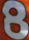
Number: 8